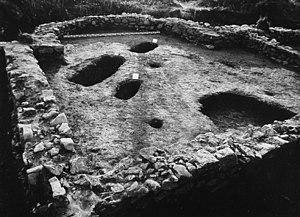
Cet article recense les monuments culturels du district de Kolubara en Serbie.
Les monuments culturels protégés constituent une catégorie de monuments de Serbie inscrits sur une liste de monuments bénéficiant de la protection de l'État. Il s'agit d'une troisième catégorie de monuments protégés classés, par leur importance, après les monuments culturels d'importance exceptionnelle et les monuments culturels de grande importance.